Reetta Hurske

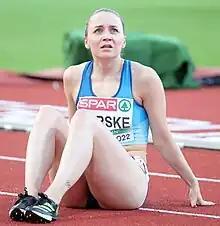
Reetta Hurske in 2022

Reetta Sofi Kaarina Hurske (born 15 May 1995) is a Finnish athlete specialising in the sprint hurdles. She won the gold medal in the 60 metres hurdles at the 2023 European Indoor Championships, winning Finland its first ever medal in this event, after finishing fourth at the 2019 edition. Hurske placed second in the 100 metres hurdles at the 2019 Universiade.